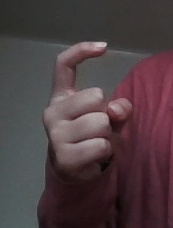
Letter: ra